Tartarian Empire

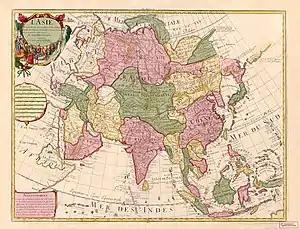
A 1700 map of Asia dividing "Great Tartary" into "Muscovite Tartary", "Chinese Tartary", and "Independent Tartary"

The Tartarian Empire is a group of pseudohistorical conspiracy theories, including ideas of a "hidden past" and "mud floods", which originated as pseudoscientific Russian nationalism.